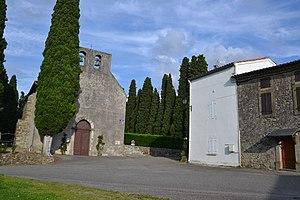
L'église Saint-Jean-Baptiste de Régat (Ariège, France).
Régat est une commune française située dans le département de l'Ariège, en région Occitanie.